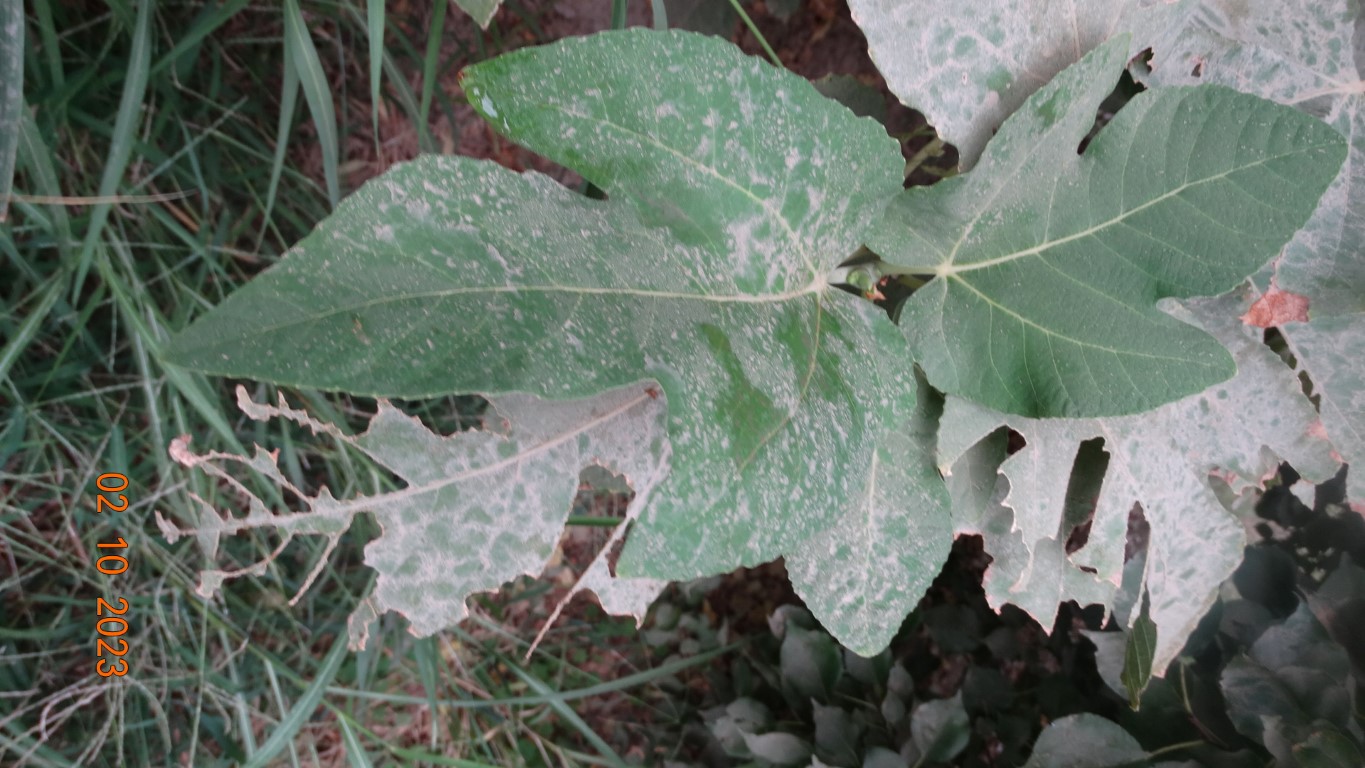
Label: healthy